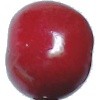
Label: Cherry 2